Ford-Utilimaster FFV

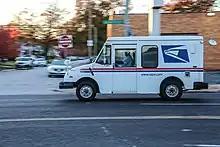
FFV operating in St Louis; note cargo area window

The right-hand drive Explorer chassis were built at Ford's St. Louis Assembly Plant, including an aluminum dash panel; the completed chassis were shipped to Utilimaster's Wakarusa, Indiana plant for final assembly. The ladder frame chassis had a C-shaped cross section and six cross-members. At long, it is approximately longer than an LLV and has a larger cargo volume. Among the new safety features Utilimaster has added a window on the left hand side of the truck for better visibility in these right-hand-drive trucks.